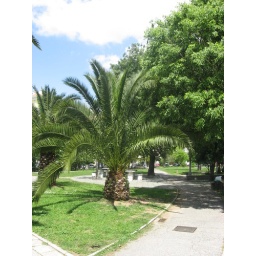
2008 lisbon walk to Benfica market and Estrada  018palm tree in park by market